Arthur Goldberg

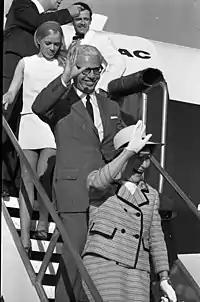
Goldberg arrives in Israel, 1969

Perhaps Goldberg's most influential move on the Court involved the death penalty. Goldberg argued in a 1963 internal Supreme Court memorandum that imposition of the death penalty was condemned by the international community and should be regarded as "cruel and unusual punishment," in contravention of the Eighth Amendment. Finding support in this position from two other justices (William J. Brennan and William O. Douglas), Goldberg published an opinion dissenting from the Court's denial of certiorari in a case, "Rudolph v. Alabama", involving the imposition of the death penalty for rape, in which Goldberg cited the fact that only five nations responding to a UN survey indicated that they allowed imposition of the death penalty for rape, including the U.S., and that 33 states in the U.S. had outlawed the practice.